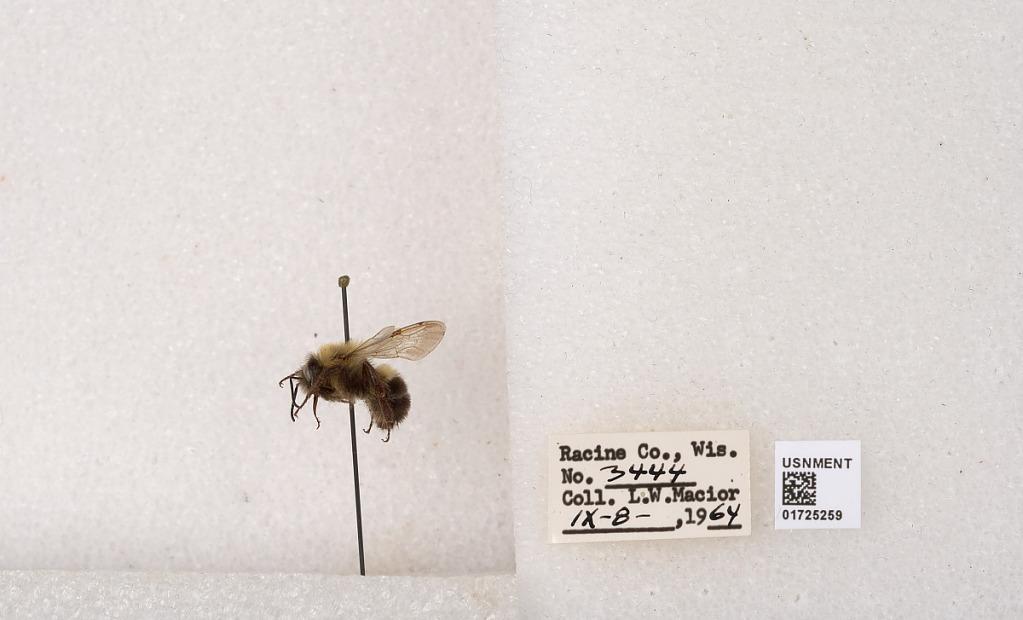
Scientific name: Bombus impatiens Cresson
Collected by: L. Macior
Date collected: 1964-9-8
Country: United States
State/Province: Wisconsin
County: Racine
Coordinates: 42.7299, -87.8123